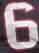
Number: 6